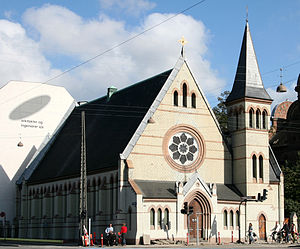
Den Katolsk-Apostolske Kirke (København)
Den Katolsk-Apostolske Kirke
Den Katolsk-Apostolske Kirke på hjørnet af Gyldenløvesgade og Nørre Søgade er en kirke i København tilhørende den Katolsk-apostolske menighed. Kirken har ikke været anvendt i årevis og bliver muligvis revet ned.